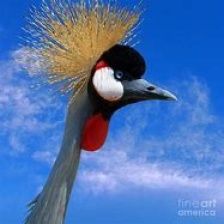
Species: AFRICAN CROWNED CRANE
Scientific name: BALEARICA REGULORUM
ImageNet parent category: crane